Marion Mann

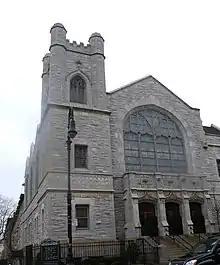
Convent Avenue Baptist Church

Marion was born in Atlanta, Georgia, and was raised, along with five brothers, by his mother, C.C. Mann, who was a church organist (Ebenezer Baptist Church and Liberty Baptist Church in Atlanta; Southern Baptist Church in New York City; and Mt. Bethel Baptist Church in Washington, D.C.). She also was a piano teacher until her death in 1981 at the age of 92. The best known, though not necessarily most talented, of the musical Mann brothers were probably Levi and Howard. Levi played jazz bass (upright) with the Lucky Millinder Orchestra in the 1930s and 1940s and later held down the house musician gig, playing the Hammond B3 organ at the famous 20 Grand Club in Detroit, Michigan during the early Motown years. Howard wrote and composed the gospel classic "Teach Us To Pray" and was organist and choir director at Convent Avenue Baptist Church in Harlem. The other brothers in this accomplished African American family included Lawrence, William, and John Wesley who were all classically trained musicians and educators.